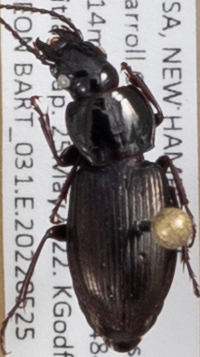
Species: Pterostichus pensylvanicus
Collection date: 2022-05-25
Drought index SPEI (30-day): -0.8
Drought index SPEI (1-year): -0.54
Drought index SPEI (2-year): -1.45